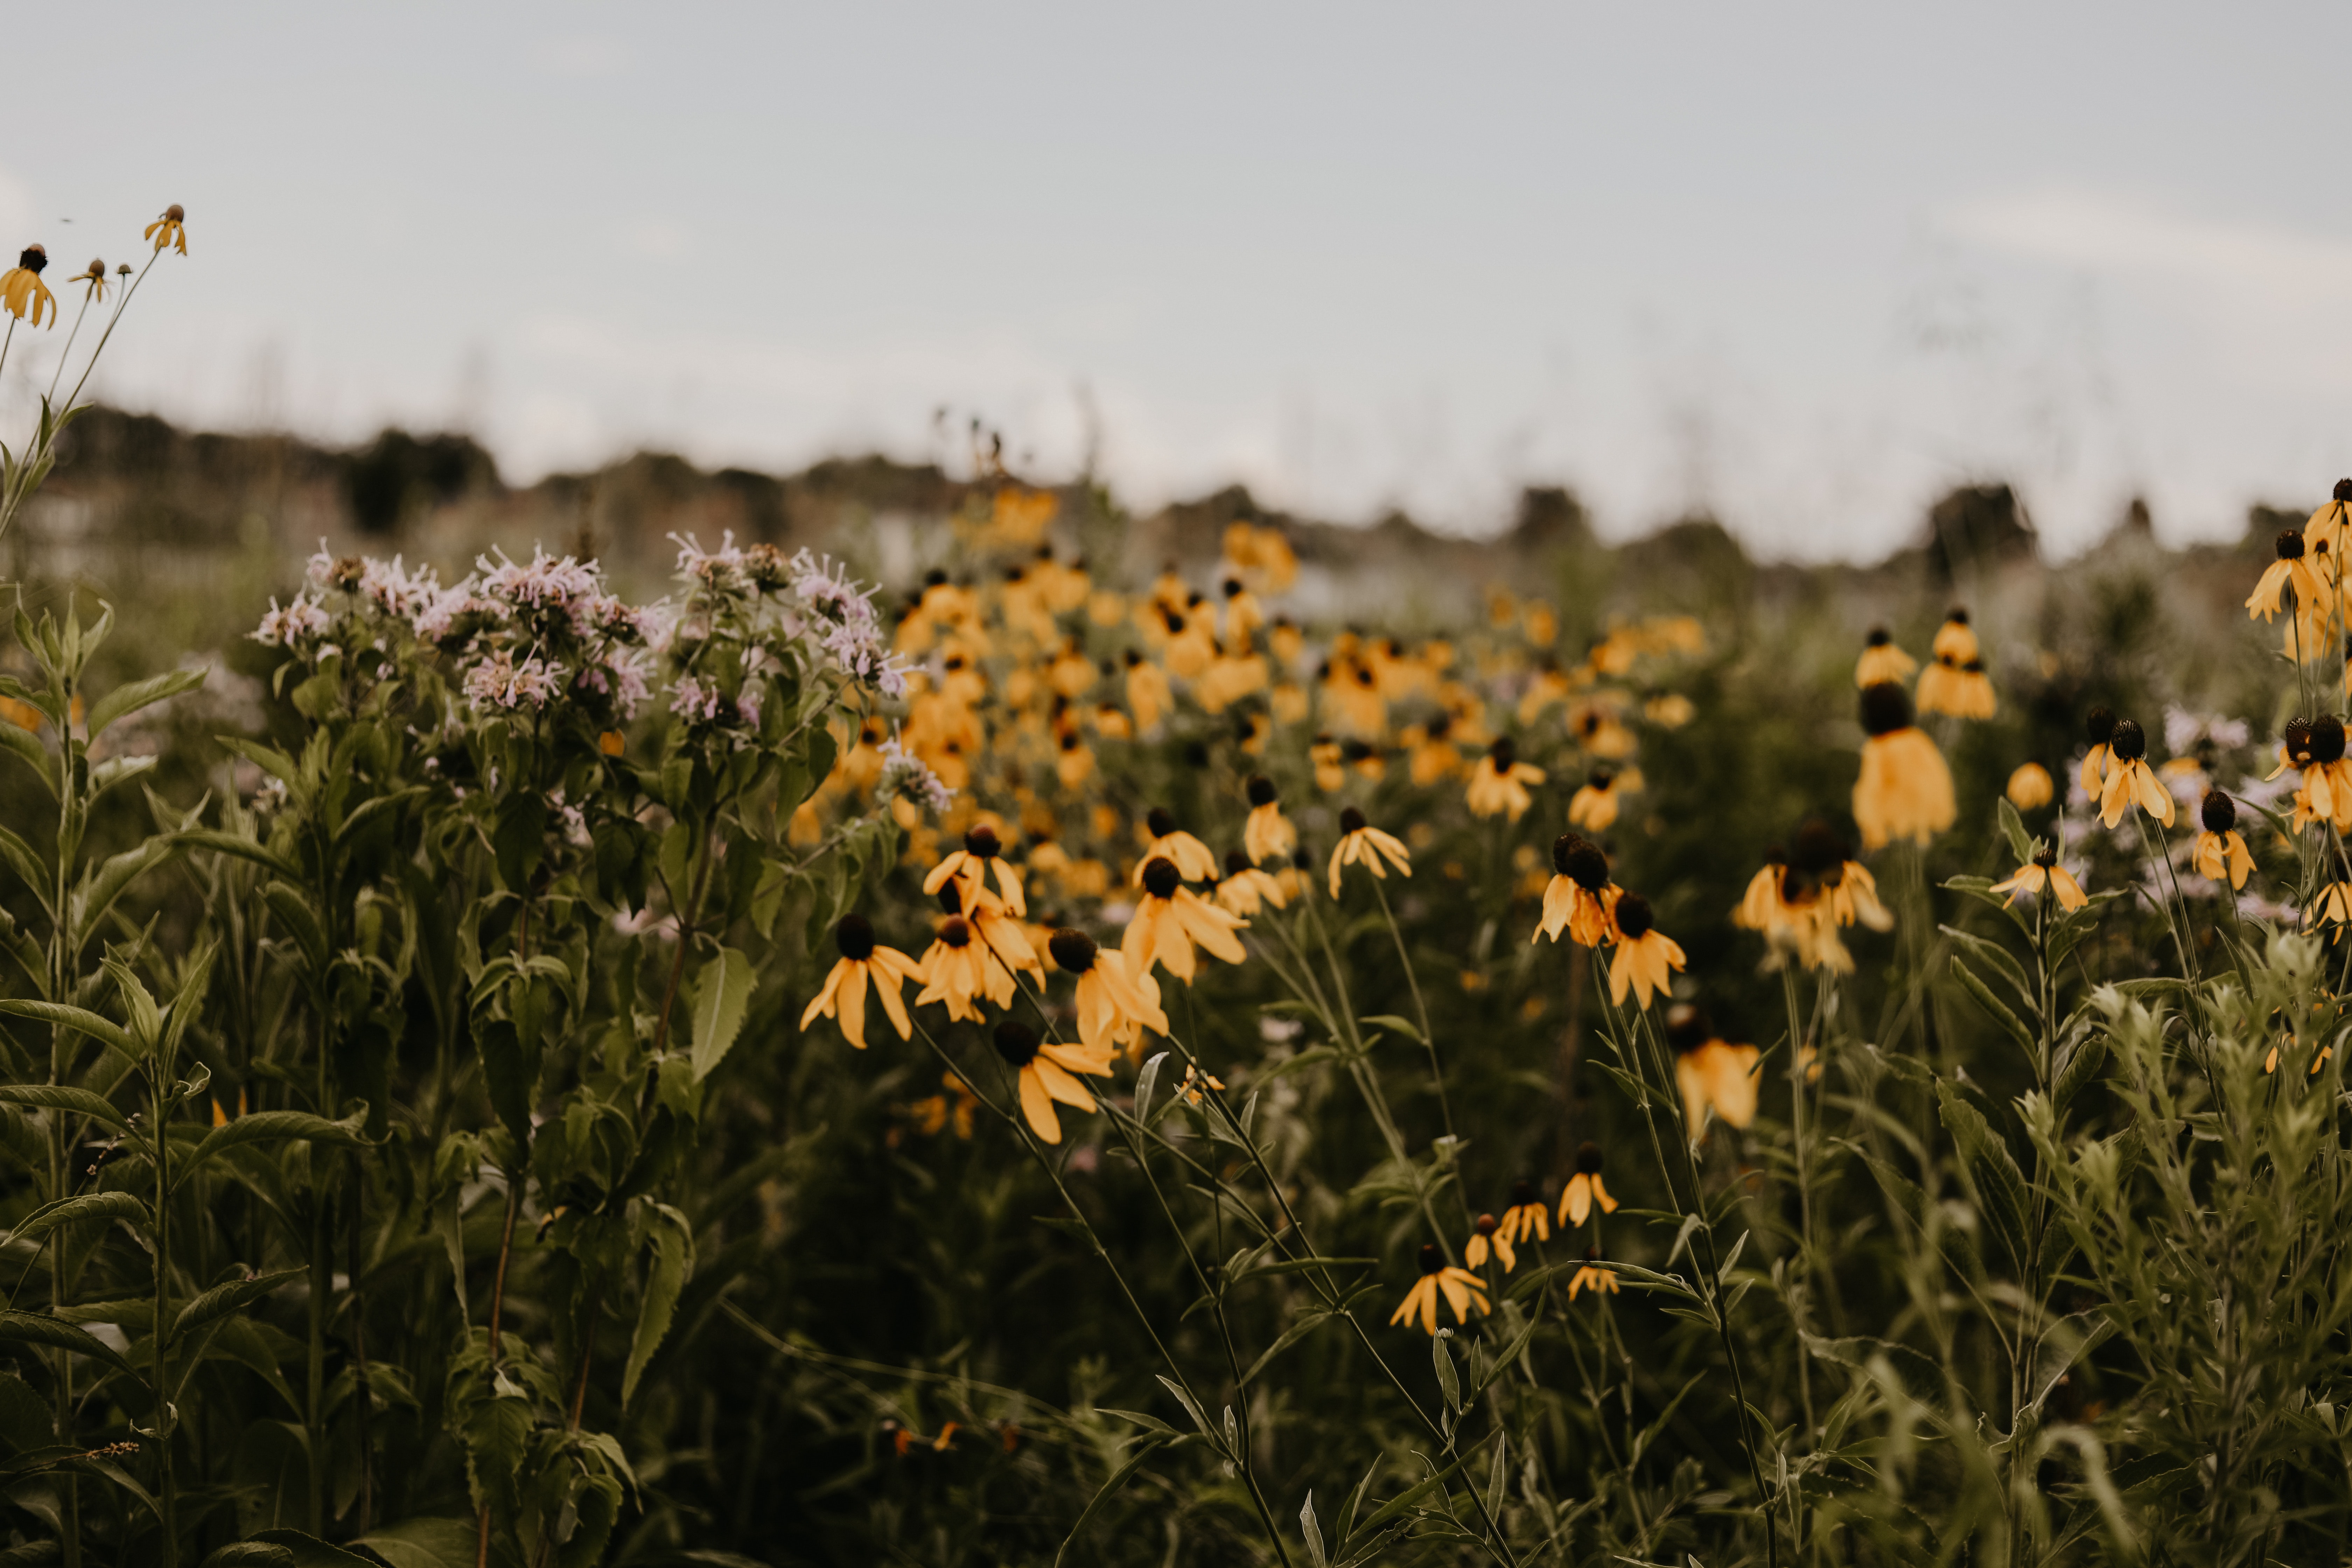
flower, sky, yellow, vegetation, plant, field, meadow, natural environment, grass, wildflower, prairie, grass family, morning, spring, grassland, evening, flowering plant, leaf, sunflower, rural area, sunlight, landscape, crop, plant stem, wildlife, horizon, Forb, sunset, coneflower, plain, daisy family, herbaceous plant, farm, hill, autumn, backlighting